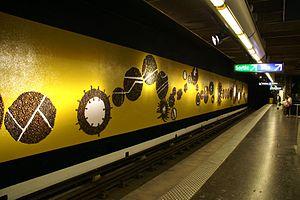
La station Vieux-Port - Hôtel de ville est une station de la ligne 1 du métro de Marseille.
La ligne 1 du métro de Marseille mesure 12,9 km. Ouverte en 1977 et étendue en 1978, 1992 et 2010, elle compte 18 stations entre La Rose et La Fourragère.